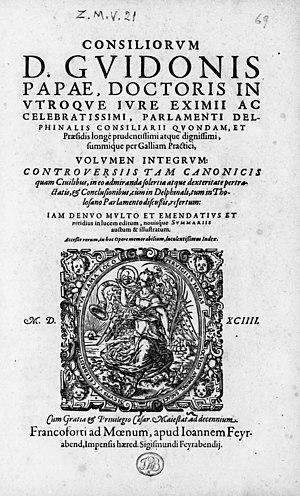
Gui Pape ou Guy Pape, mort le 2 mars 1477, est un jurisconsulte français, avocat et conseiller delphinal à Grenoble.